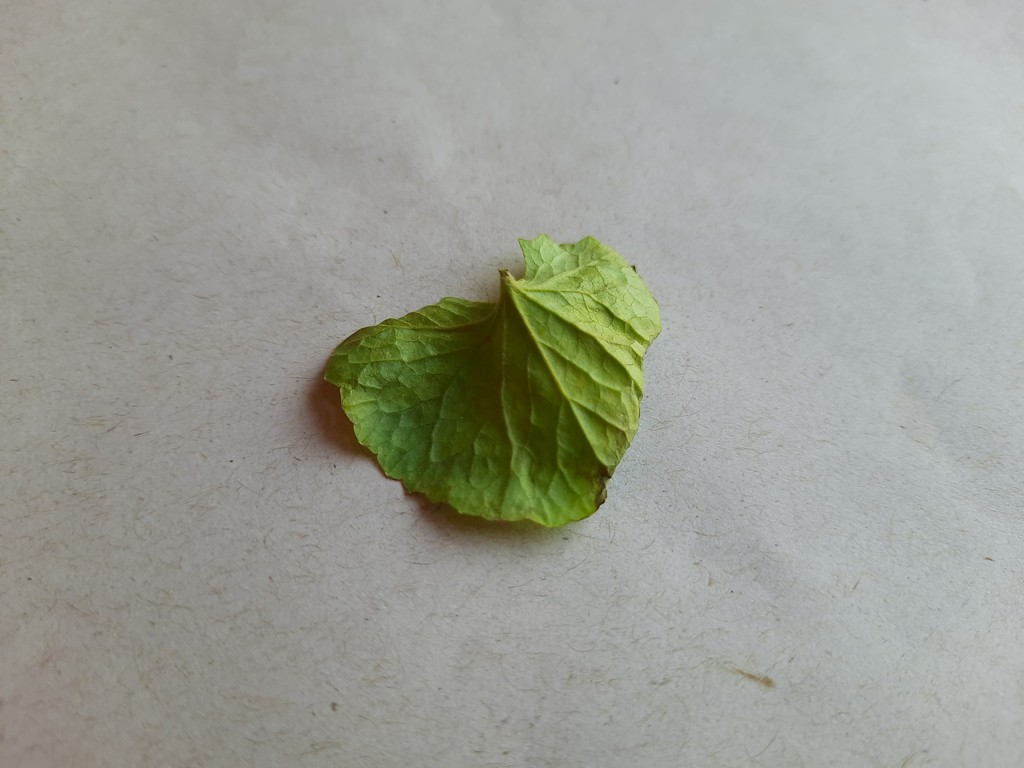
Label: Unhealthy